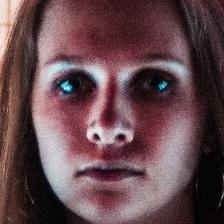
Label: faces